Sky position (RA, Dec in degrees): 200.036, 17.231
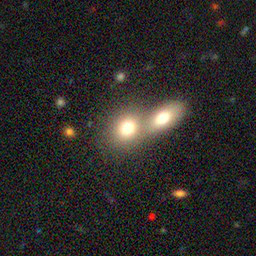
Galaxy morphology: Merging Galaxies